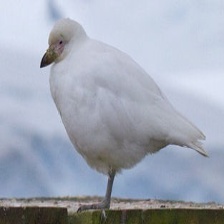
Species: SNOWY SHEATHBILL
Scientific name: CHIONIS ALBUS